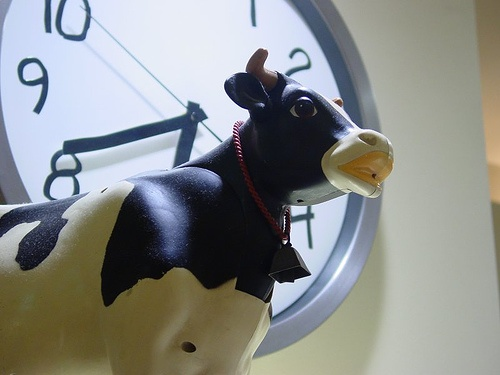
a cow statue standing beside of a wall clock
A cow figure standing next to a large clock.
A statue of a cow near a clock that is in the background.
The plastic cow is sitting by the clock,
A cow sculpture standing in front of a wall clock.